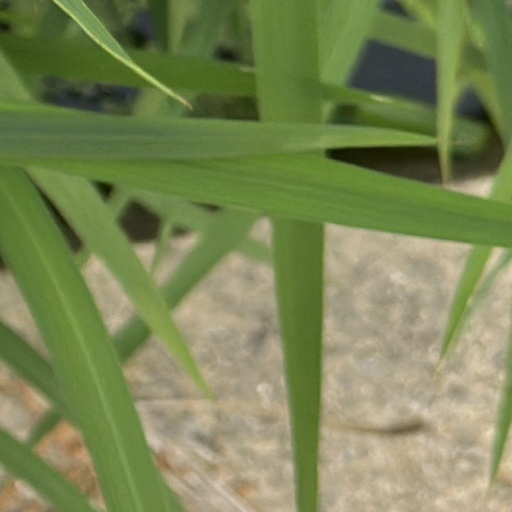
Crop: rice